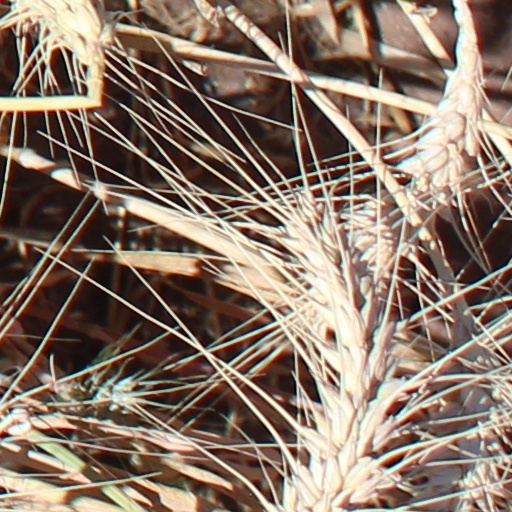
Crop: wheat